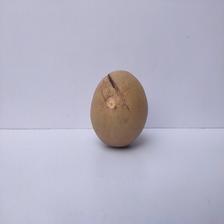
Size: Spoiled